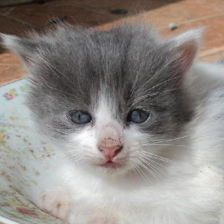
Label: animals